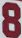
Number: 8